Upsilon Tauri

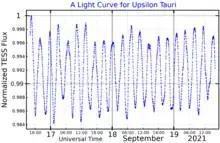
A light curve for Upsilon Tauri, plotted from "TESS" data

This is an A-type main sequence star with a stellar classification of A8 Vn. It is classified as a Delta Scuti type variable star and its brightness varies from magnitude +4.28 to +4.31 with a period of 3.56 hours. At an estimated age of 827 million years, it is spinning rapidly with a rotation period of just 0.415 days. This is giving the star an oblate shape with an equatorial bulge that is 9% larger than the polar radius.